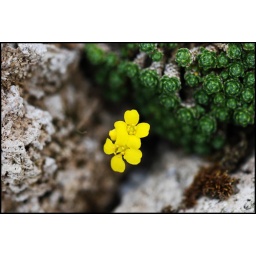
@Edwards Gardens - Unidentified tiny flowers in a rock garden